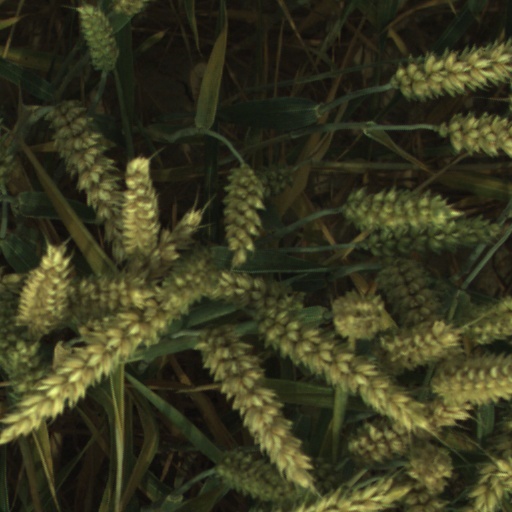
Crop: wheat